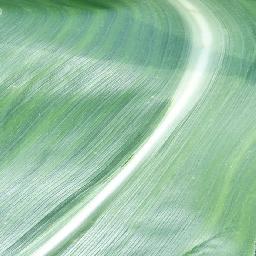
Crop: corn
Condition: (maize)_healthy